John Pitt, 2nd Earl of Chatham

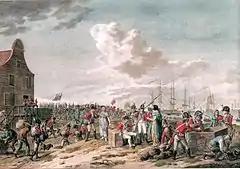
Chatham commanded a brigade in the unsuccessful Helder Campaign of 1799. Seeing action for the first time he was wounded in the shoulder by a spent musket ball.

Chatham had become a magnet for criticism of the government, something which his relationship to the Prime Minister did not help. After a further disagreement between Chatham and Dundas, Pitt was forced to choose between them. Dundas has become a trusted ally and advisor, and the Prime Minister chose to back him rather than his brother. In December 1794 Pitt finally responded to pressure and moved his brother to the less responsible post of Lord Privy Seal. He chose to demote Chatham by letter rather than in person as this "must be unnecessarily distressing to us both". Chatham was furious about his dismissal and demanded to see Pitt in person, which eventually the Prime Minister reluctantly agreed to. Their meeting was not productive and Chatham considered refusing his new office, shattering the image of unity in the cabinet that Pitt wanted to project. Eventually, Pitt persuaded the King to make the offer directly which Chatham reluctantly accepted. He believed that it would be thought that he had been removed from the Admiralty because the government had no confidence in his management of it. He was replaced by Lord Spencer. As he feared, almost immediately the opposition did launch attacks in the Commons on his alleged mismanagement.